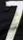
Number: 7